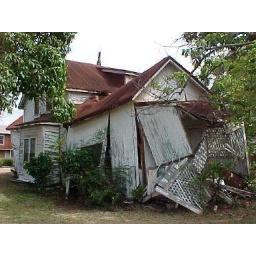
My Favorite house on Maui Hawaii in Wailuku 2276 Vineyard street